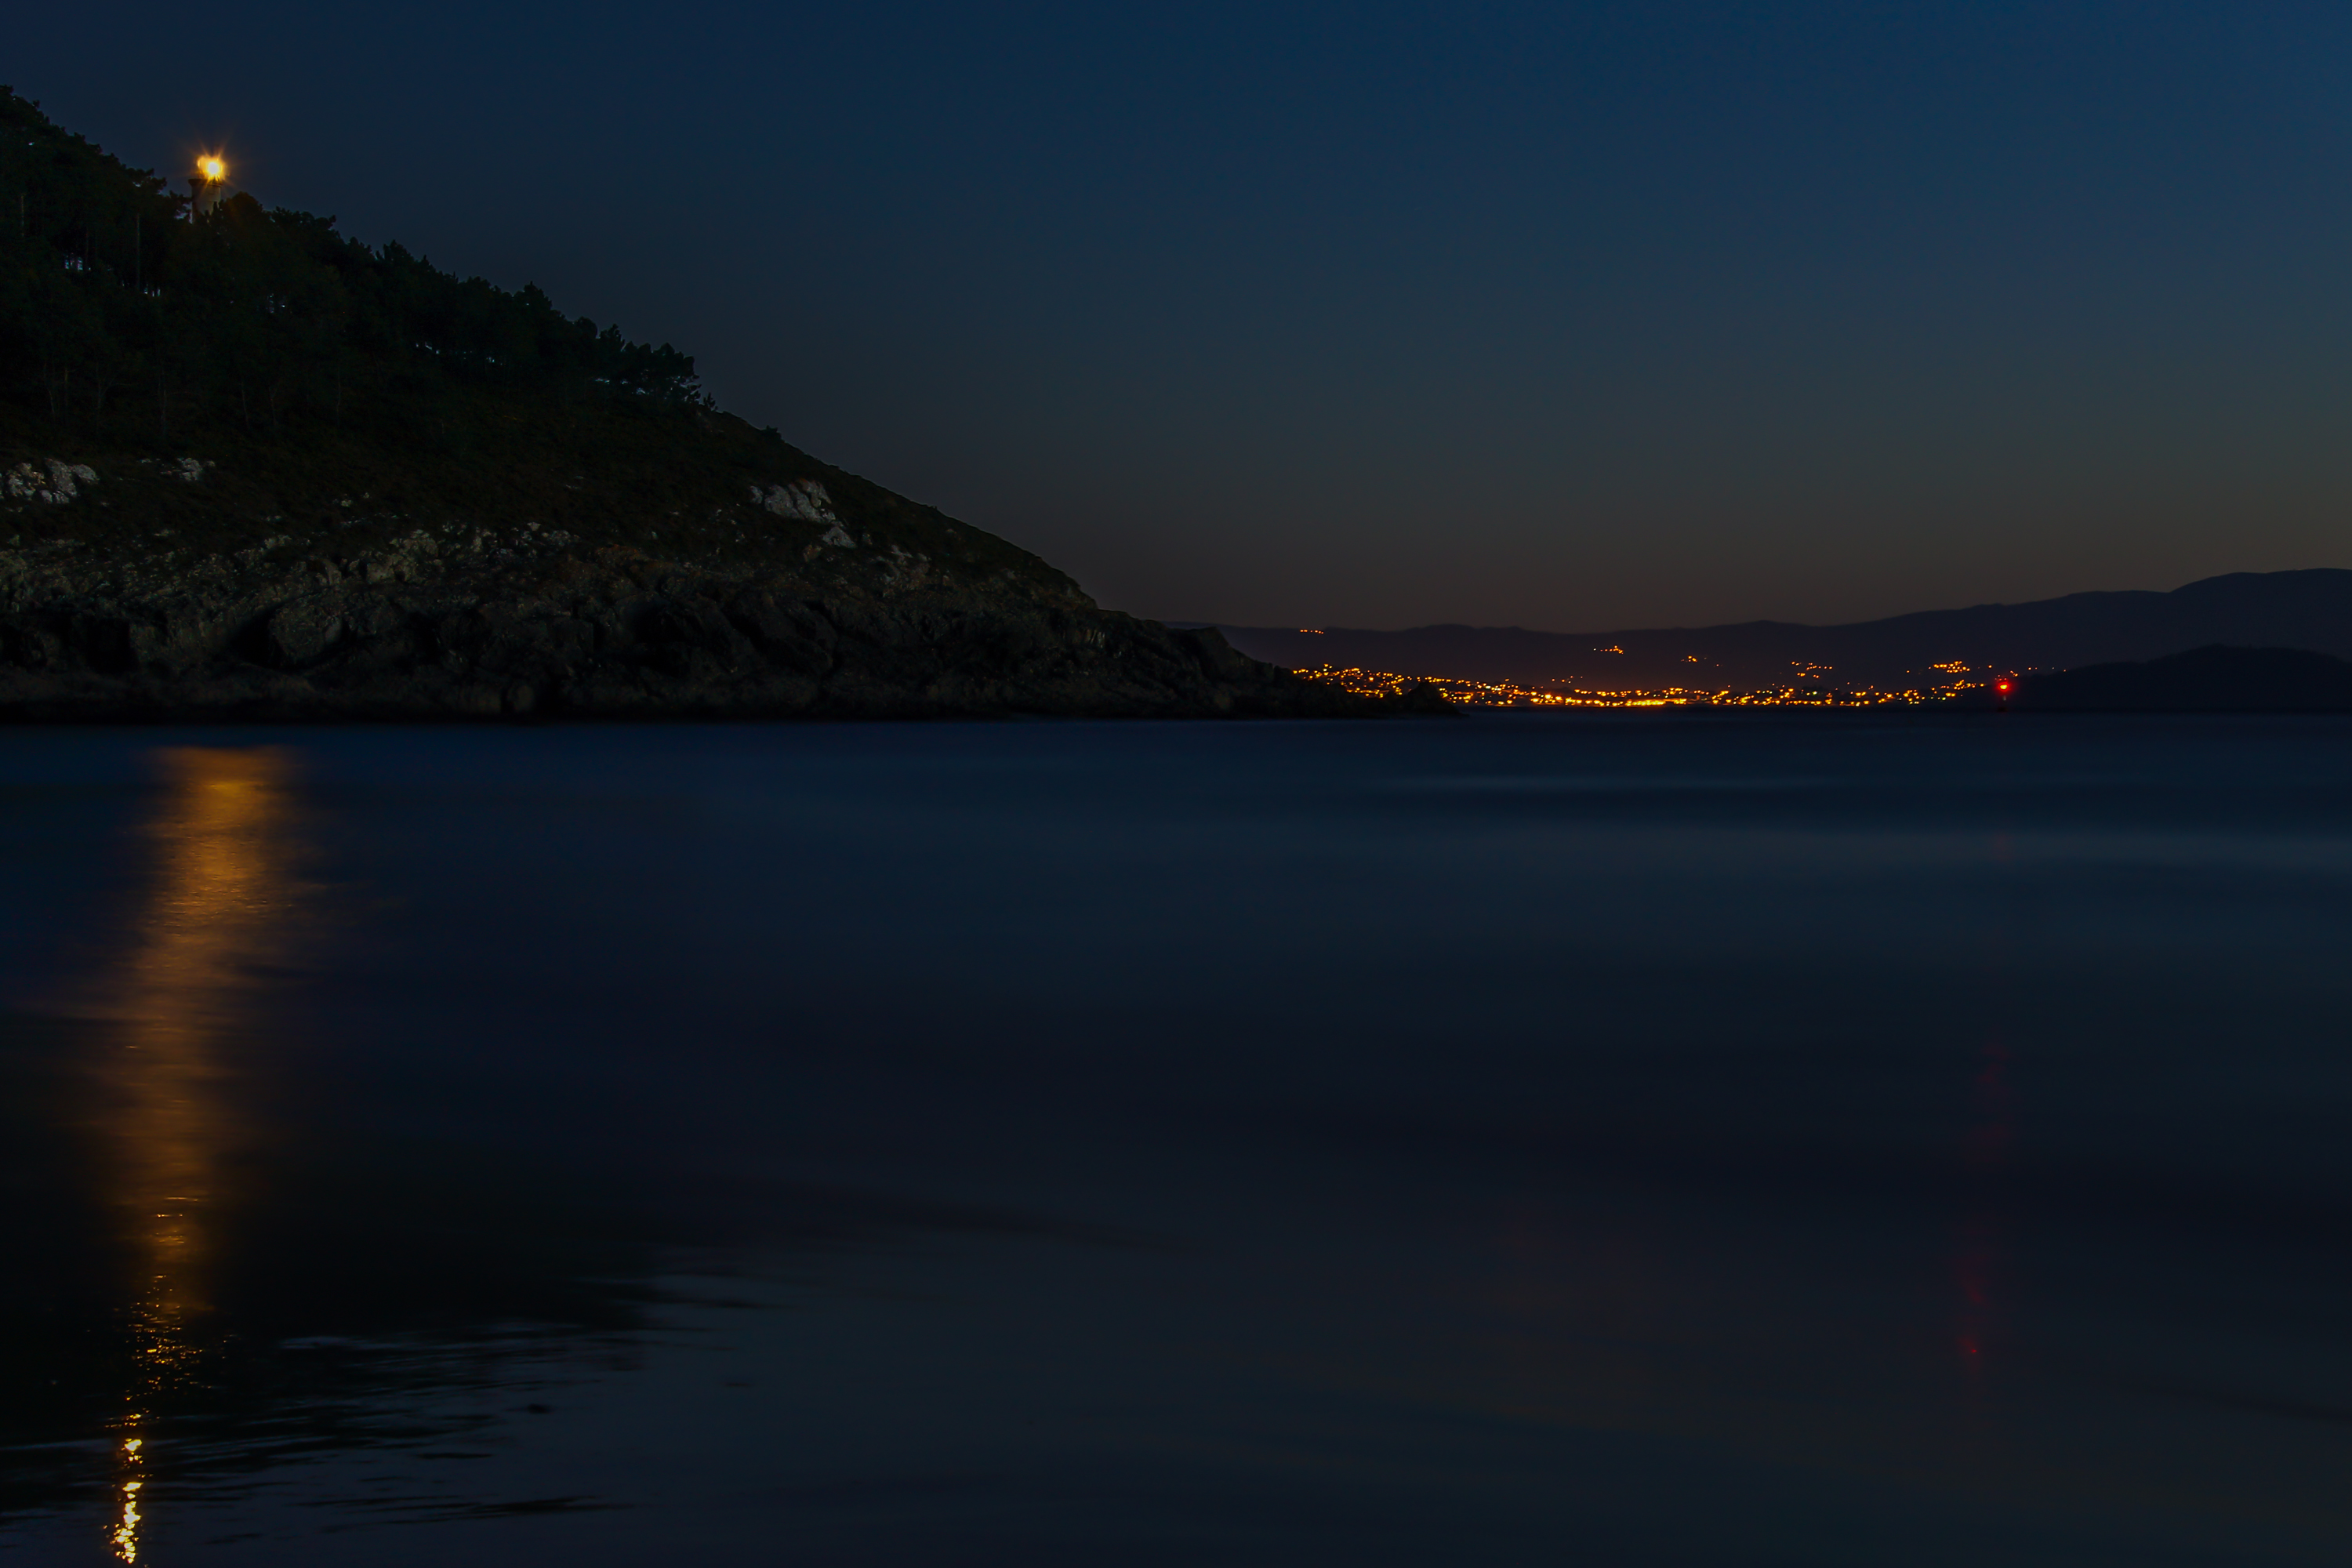
landscape, sea, horizon, sunrise, sunset, night, morning, lake, dawn, photo, dusk, evening, reflection, bay, reservoir, spain, puestadesol, galicia, pontevedra, paisajes, tamron18270mmpzd, tamron18270, a77, loch, espana, g, ggl1, gaby1, xovesphoto, sonya77, cabohome, gphoto, xelodegalicia, 18270, sonya77v, gabrielcoru a, atmospheric phenomenon